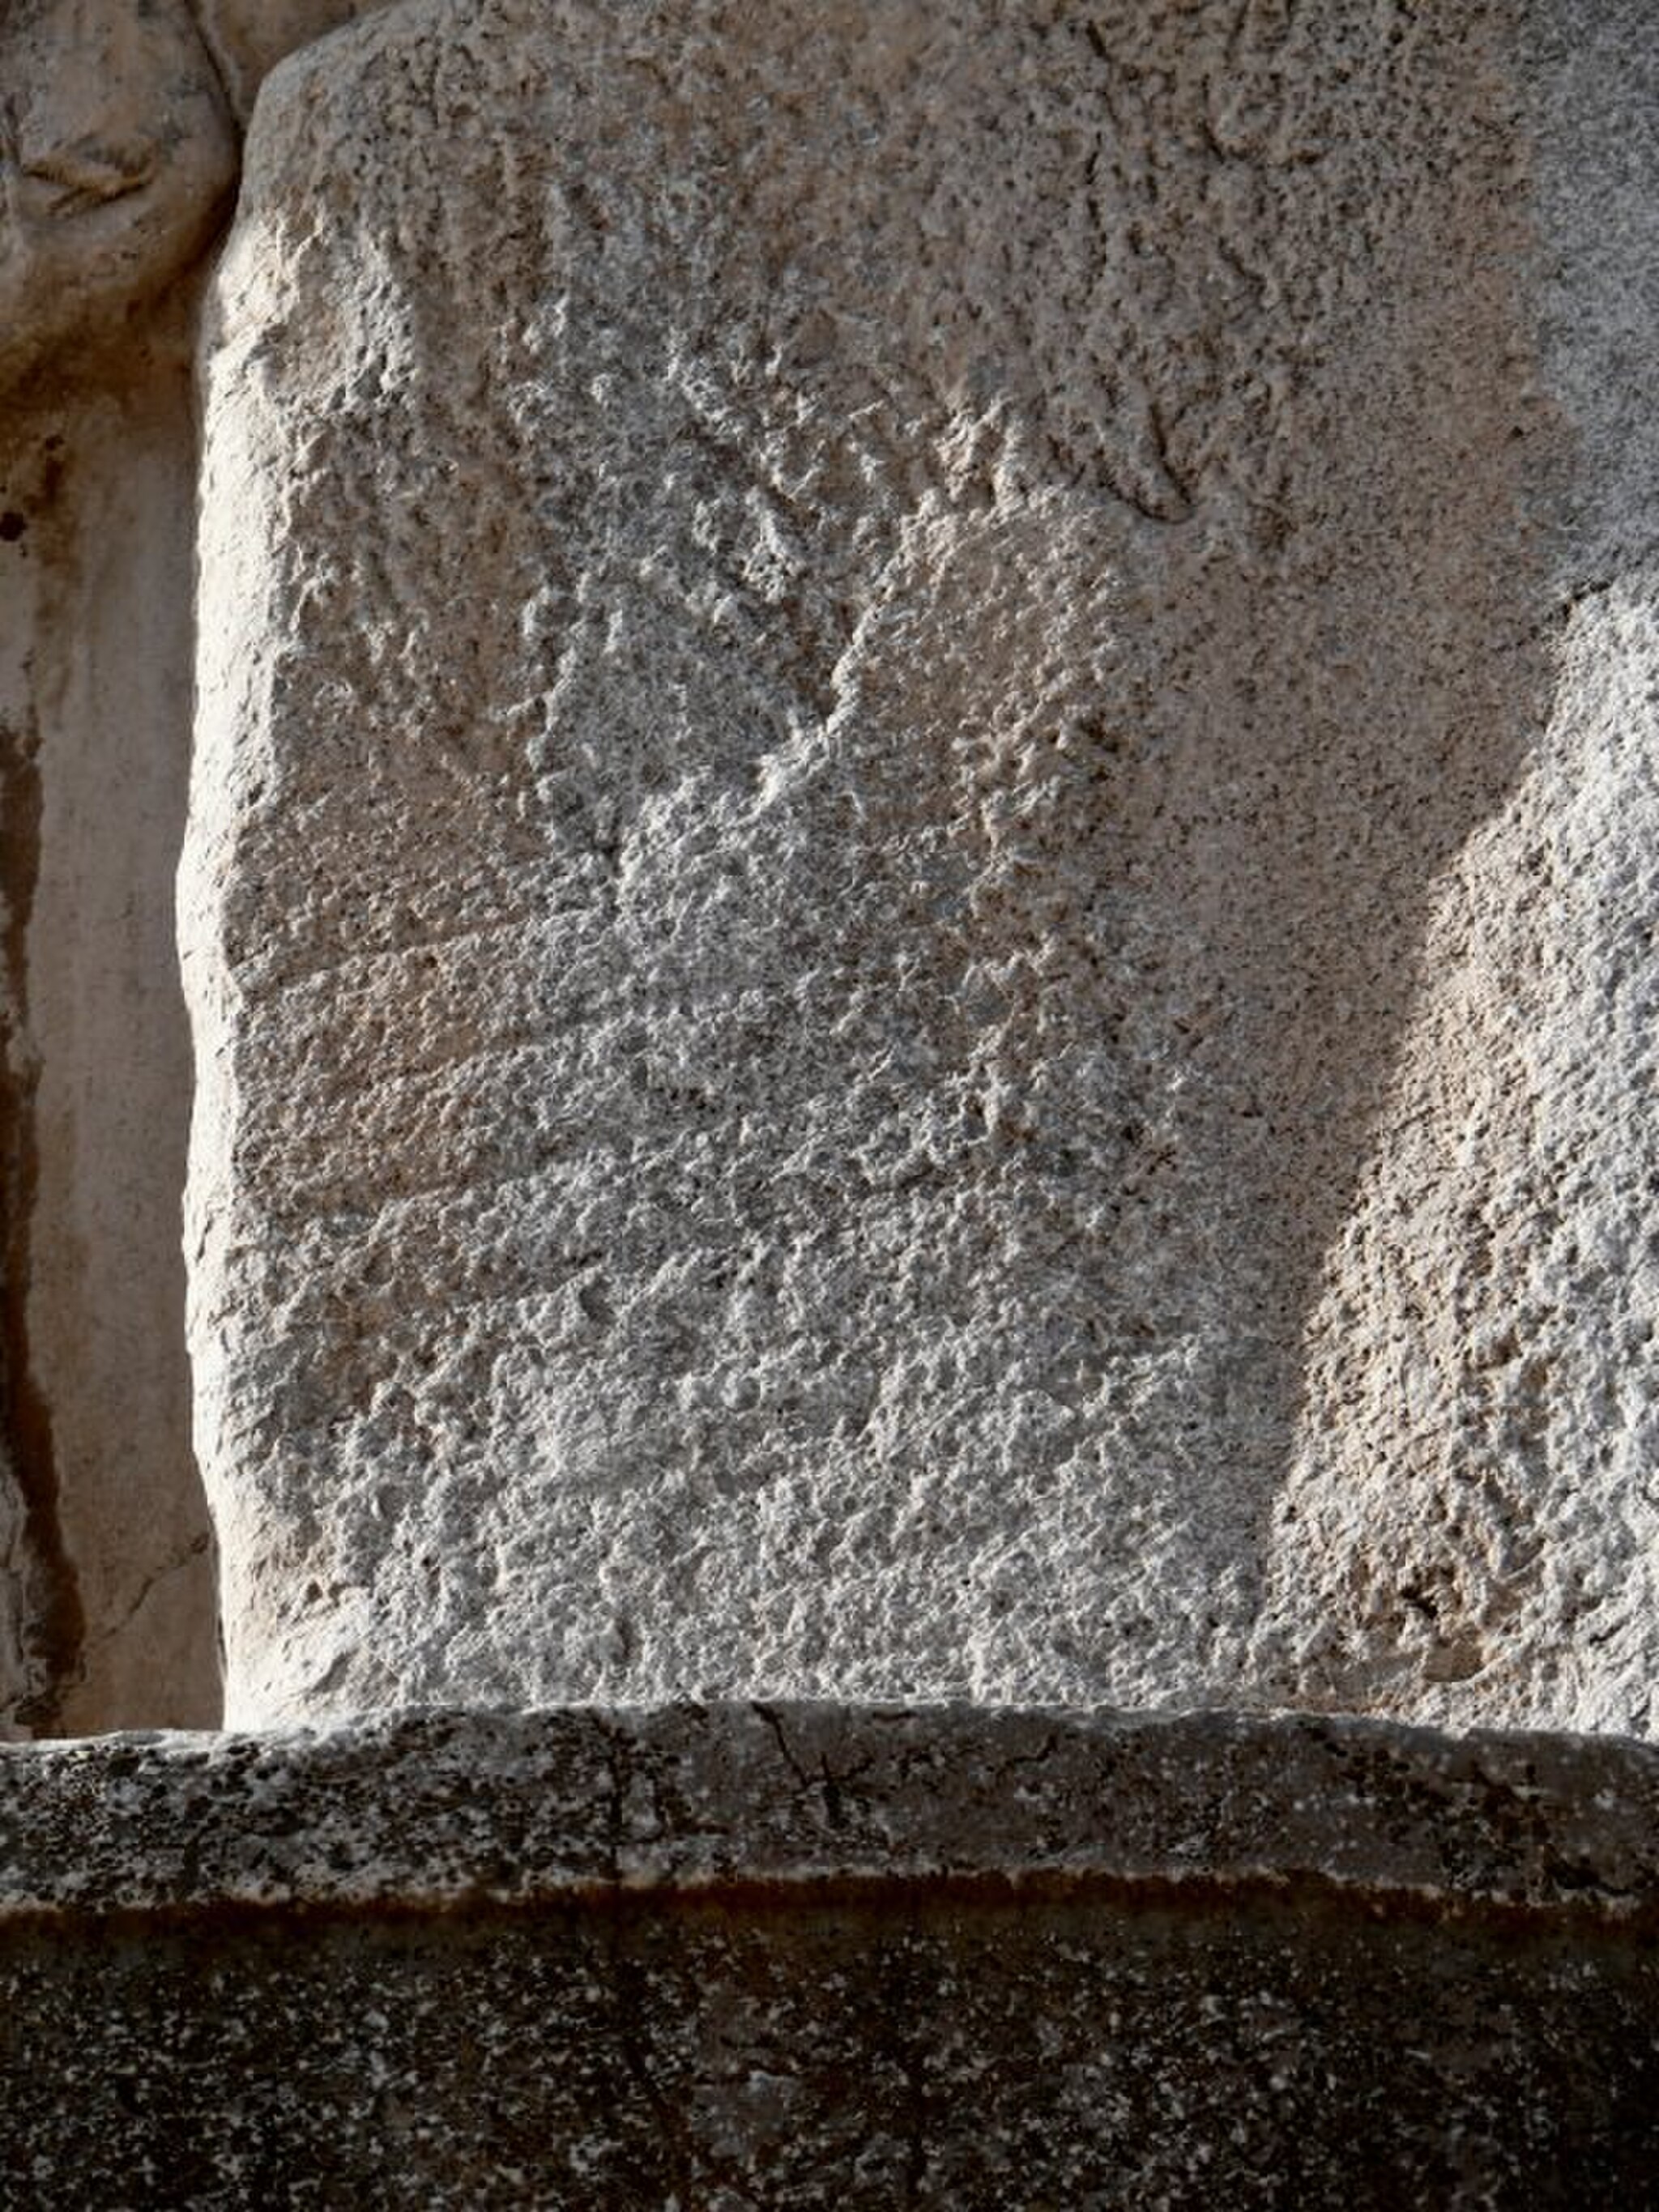
Title: Remnants of Elamite snake throne
Description: carved parallelic lines remnant of a snake shaped throne of an Elamite rock relief erased by Sasanian king Bahram II’s rock relief Naqsh-e Rostam. Iran, City of Marvdasht, Province of Fars
Date: 2008-04
Categories: GFDL, CC-BY-SA-3.0,2.5,2.0,1.0, License migration redundant, Elamite relief in Naqsh-e Rustam, Self-published work